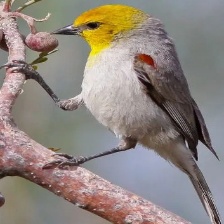
Species: VERDIN
Scientific name: AURIPARUS FLAVICEPS